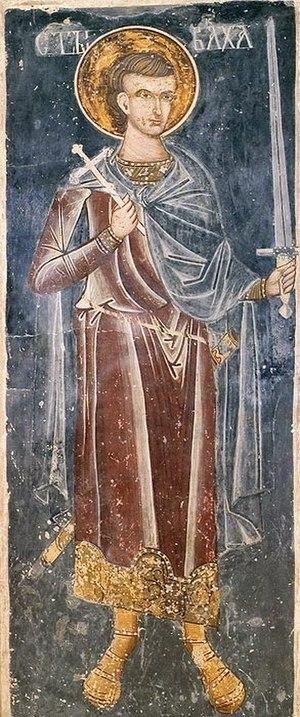
Saints Serge et Bacchus de Rasafa, morts vers 300 en Syrie, sont les plus anciens martyrs chrétiens authentifiés, et sont fêtés le 7 octobre.